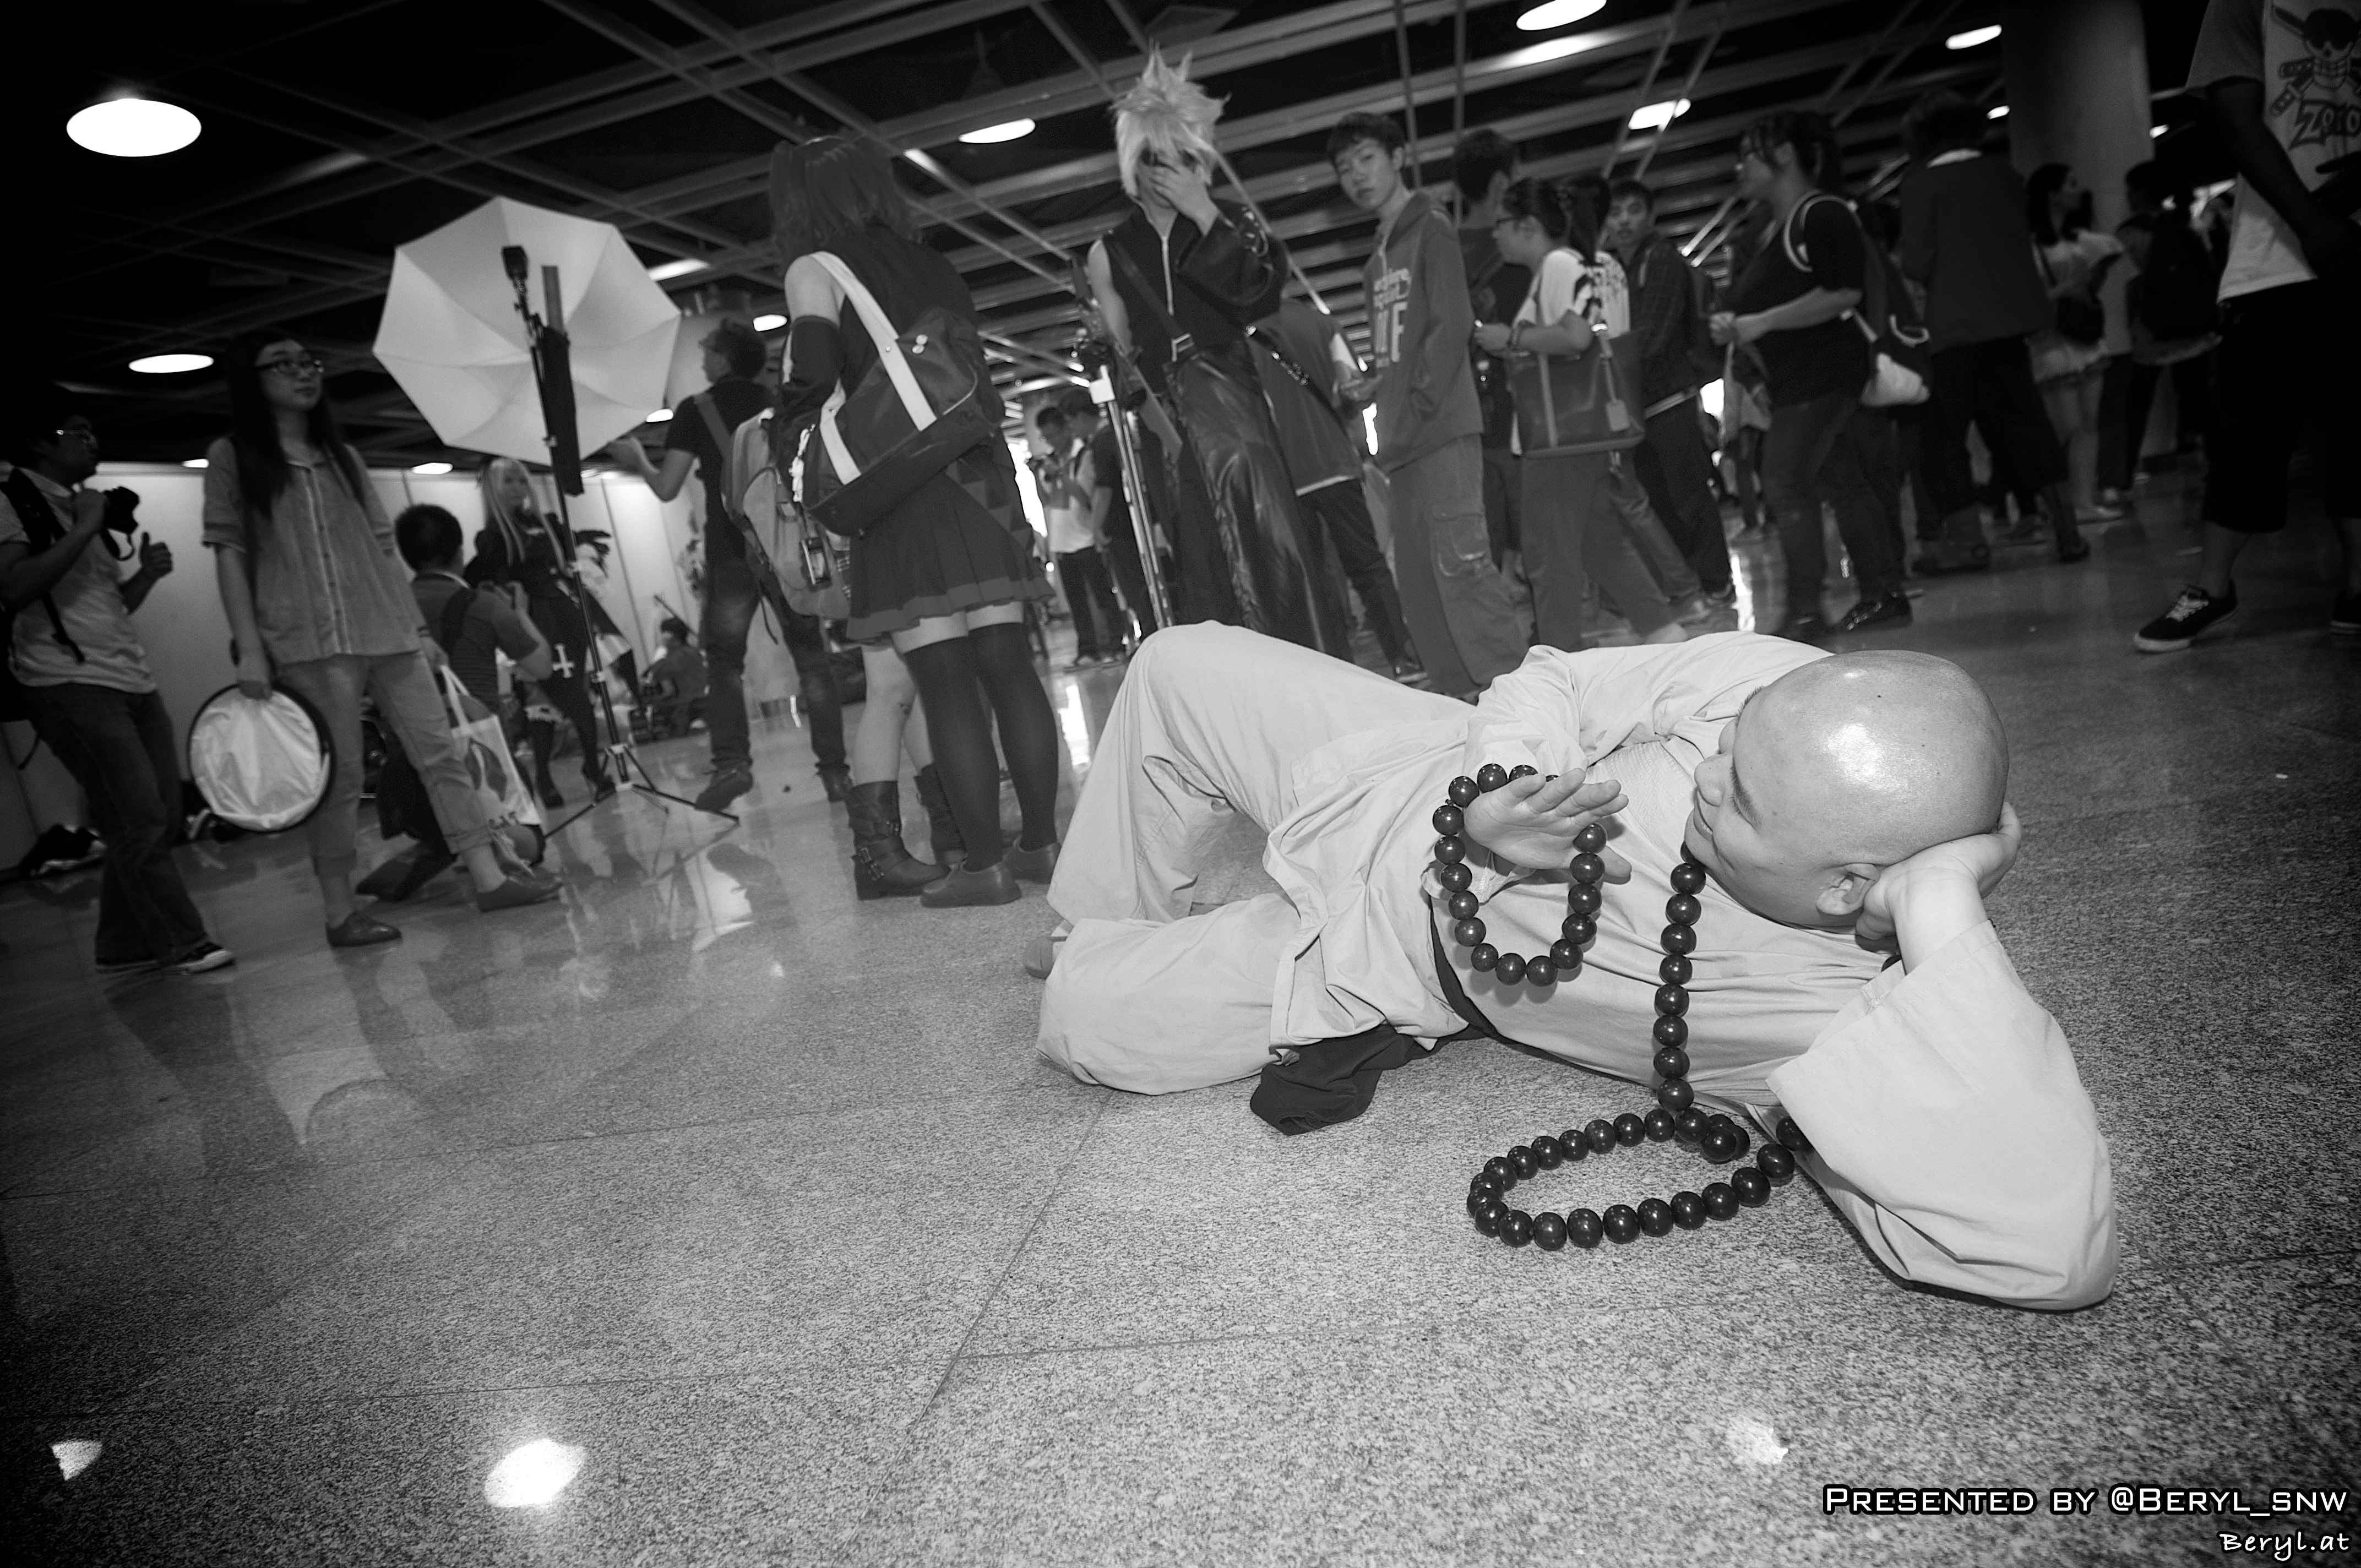
black and white, girl, white, photography, game, cute, crowd, black, monochrome, cosplay, girls, japanese, photograph, costume, games, anime, comic, comiccon, cos, con, monochrome photography